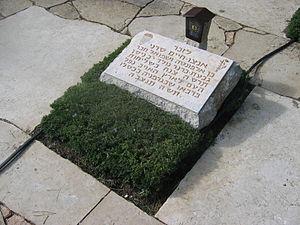
Enzo Sereni, né le 17 avril 1905 à Rome et mort le 18 novembre 1944 à Dachau, fut un sioniste italien, cofondateur du Kibboutz Guivat-Brener, intellectuel, avocat de la coexistence Juifs-Arabes et pendant la Seconde Guerre mondiale, un combattant de la Résistance qui fut parachuté en Italie occupée par les Allemands, capturé par ceux-ci et exécuté au camp de concentration de Dachau.